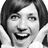
Emotion: surprise